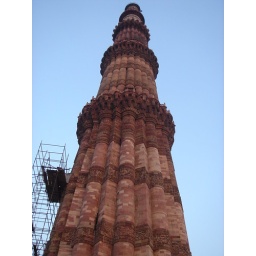
Qutb Minar, a red sandstone tower built by the Mughals.